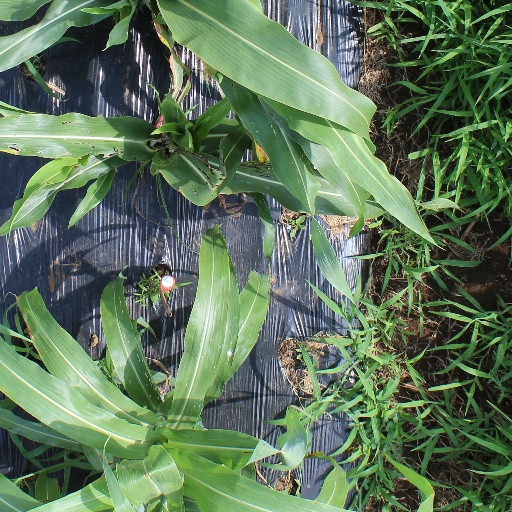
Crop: sorghum